Battle of Gvozd Mountain

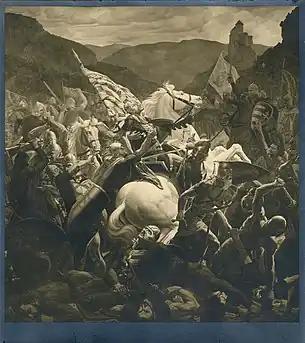
"Death of Petar Snačić in the Battle of Gvozd Mountain", by Josip Horvat Međimurec

The Battle of Gvozd Mountain took place in 1097 and was fought between the army of Petar Snačić and King Coloman I of Hungary. It was a decisive Hungarian victory, which ended the War of the Croatian Succession and served as a turning point in Croatian history.